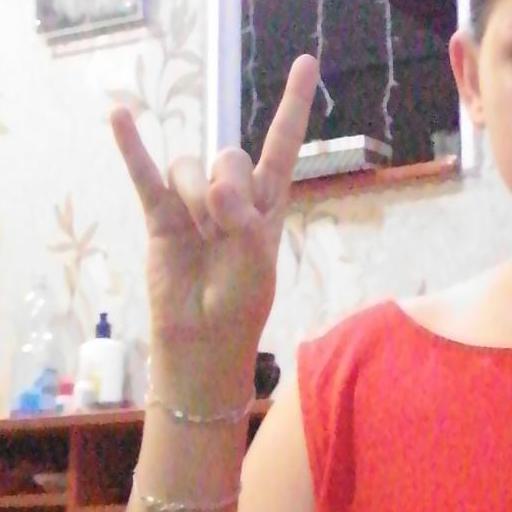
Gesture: rock